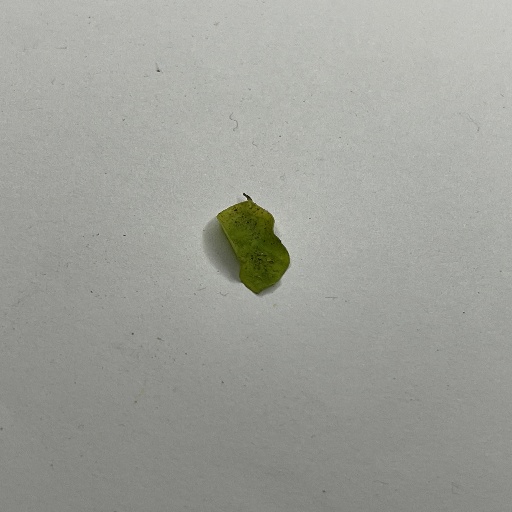
Species: Sojina
Leaf condition: Bacterial Spot